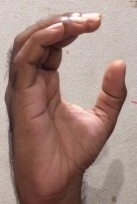
ASL sign: C